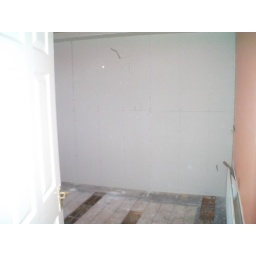
During: Rear bedroom with new stud partition wall where old built-ins used to be. Floor repairs in progress.